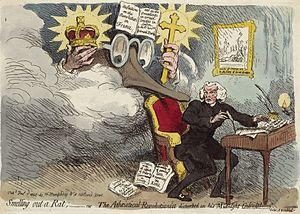
Richard Price est un pasteur, pamphlétaire, moraliste, philosophe, mathématicien et économiste gallois.
L'ouvrage de l'homme politique et philosophe irlando-britannique Edmund Burke Réflexions sur la Révolution de France a été publié pour la première fois le 1ᵉʳ novembre 1790. L'auteur s'y livre à une critique de la Révolution française, qui venait alors de commencer. L'ouvrage a exercé une influence considérable, notamment dans les milieux conservateurs et libéraux ; les arguments d'Edmund Burke ont été réutilisés par la suite contre les propositions politiques se réclamant du communisme et du socialisme.